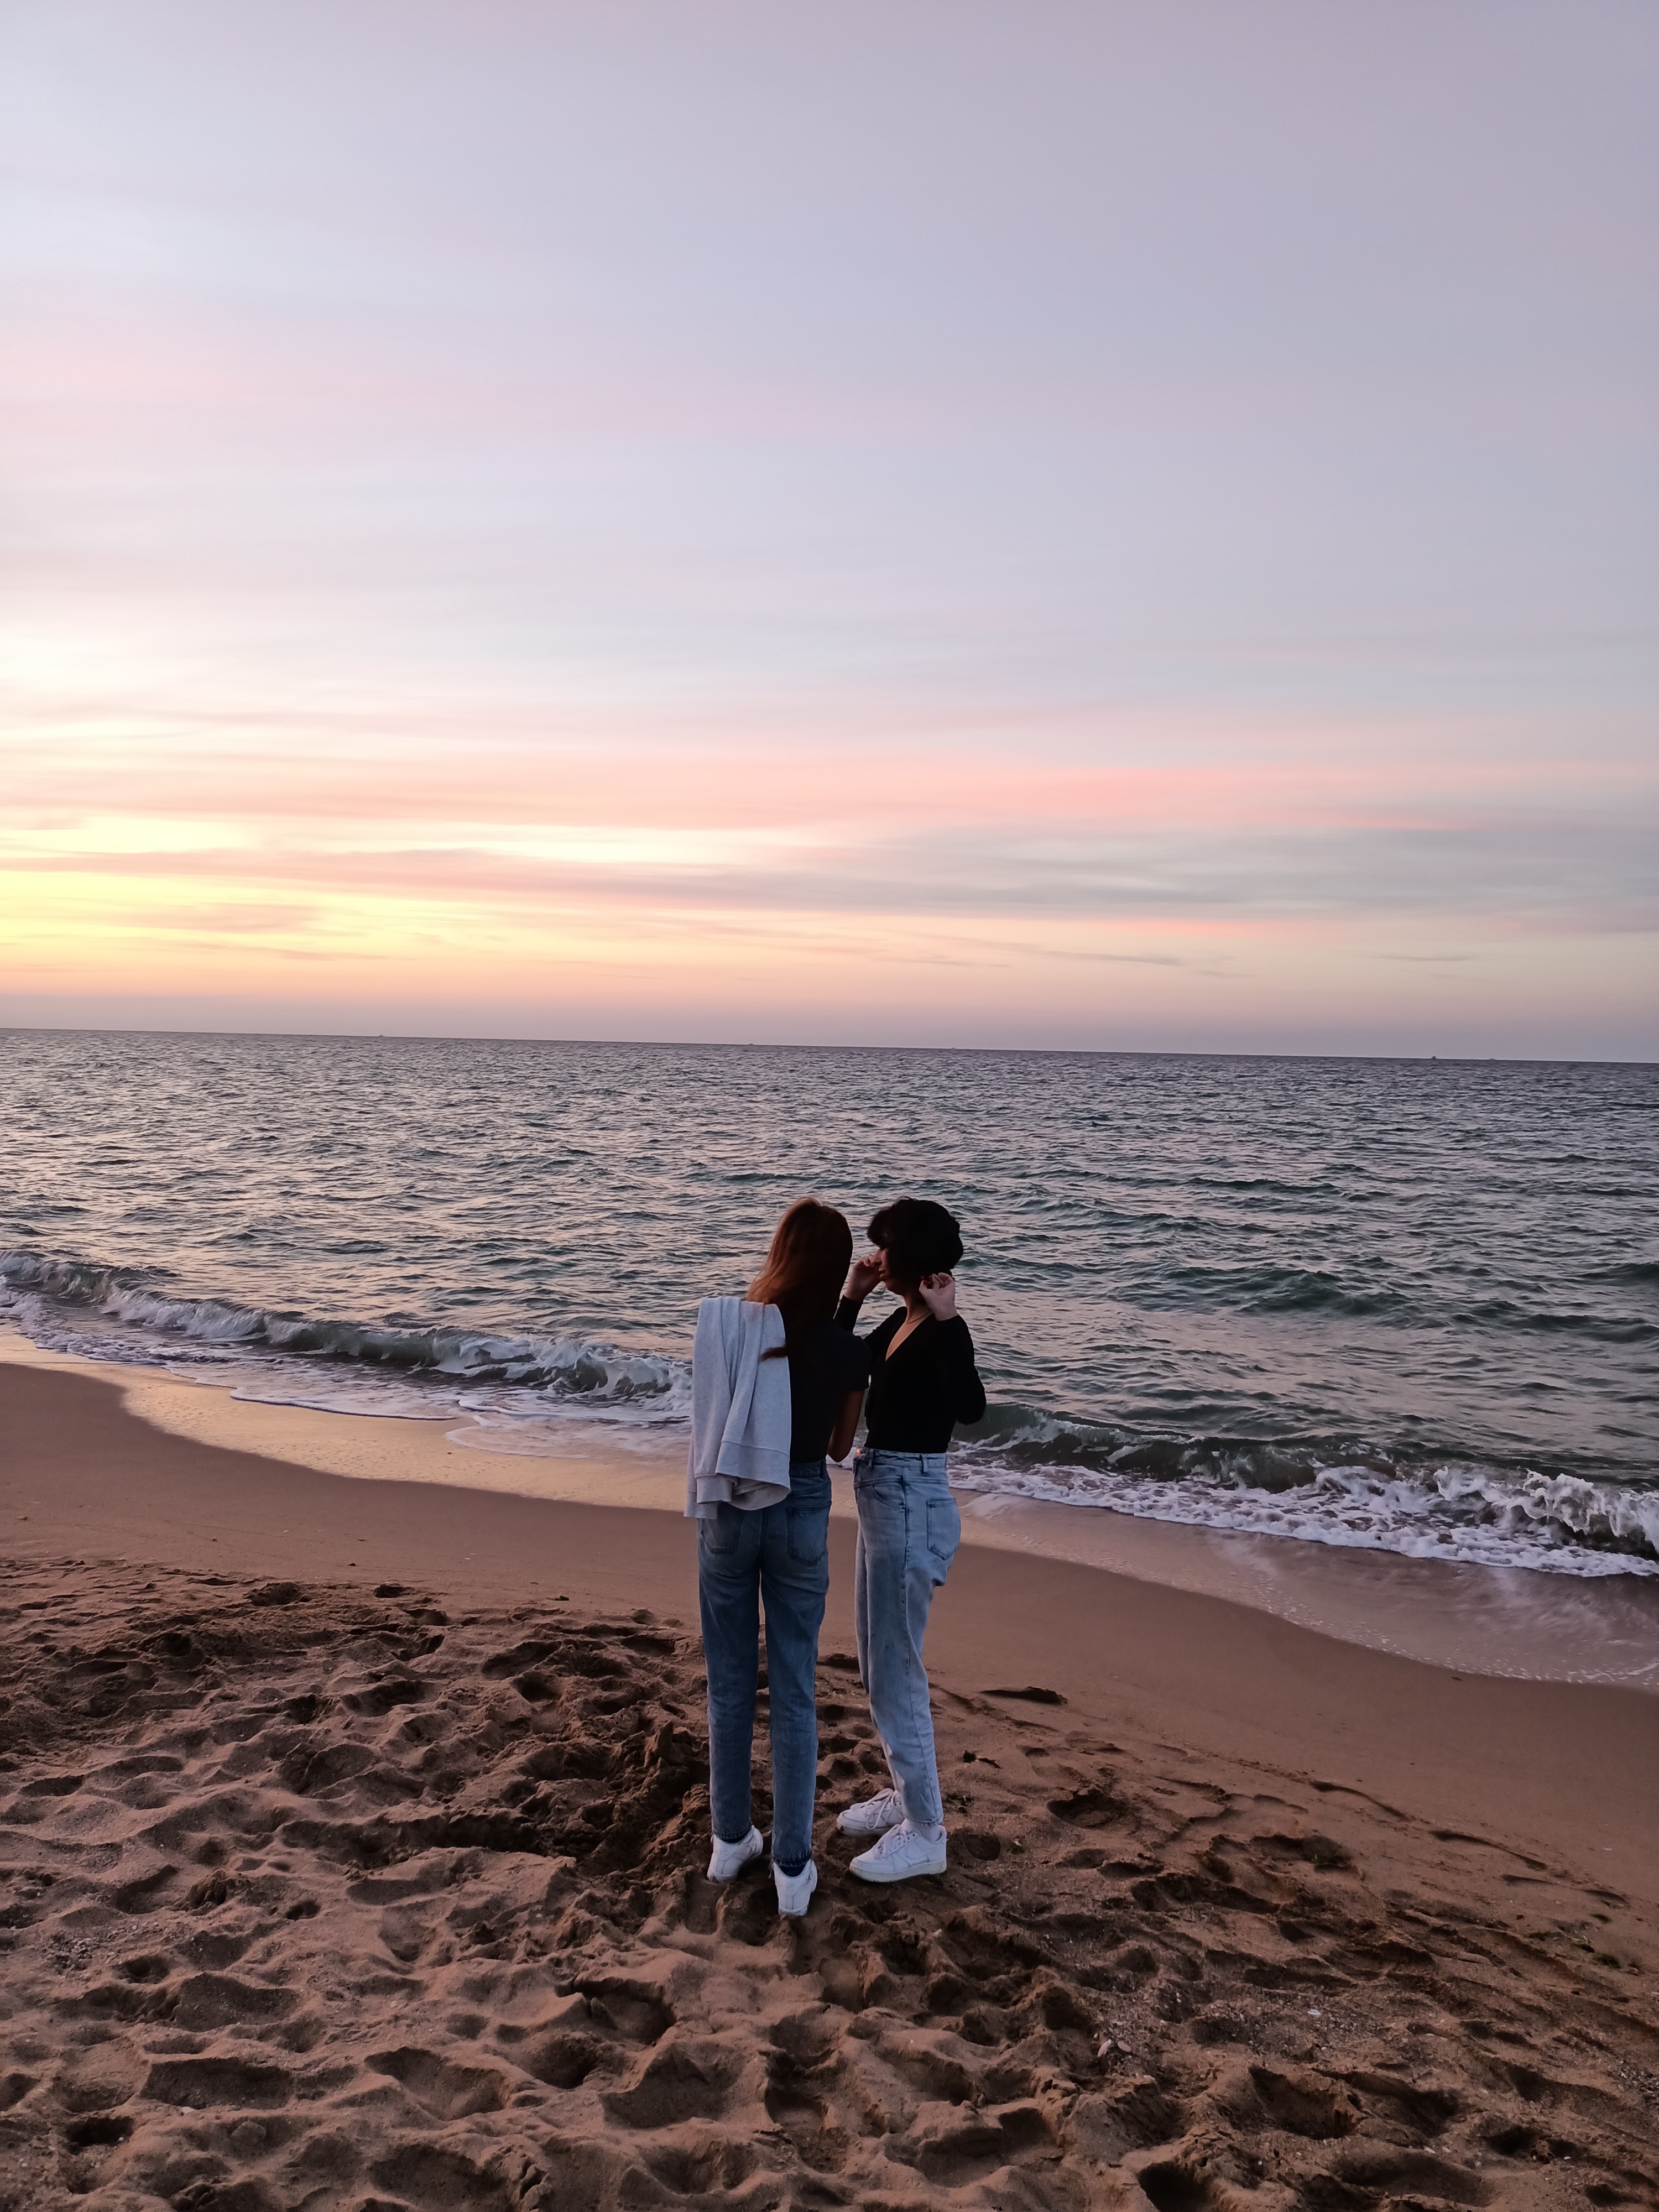
natural, water, cloud, sky, People on beach, People in nature, beach, dusk, gesture, happy, coastal and oceanic landforms, travel, flash photography, sunrise, horizon, sunset, landscape, leisure, fun, afterglow, wind wave, calm, sand, tree, event, evening, lake, ocean, wave, romance, rock, bay, coast, love, tourism, holiday, vacation, tide, walking, sun, sitting, shadow, dawn, sea, reflection